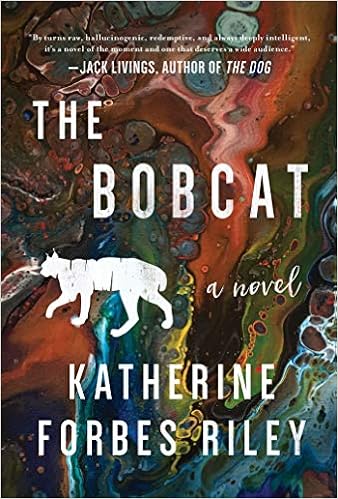
The Bobcat: A Novel
Category: Books
Review PRAISE FOR THE BOBCAT: A NOVEL " Teeming with lush imagery and mystical settings, and brimming with alluring magical realism, Riley’s tale is a beguiling journey of discovery and recovery.” — Booklist “ Many novels feature wild animals as central metaphors, but not many novels achieve the congruity of The Bobcat . ” — LitHub "An unpredictable yet lovely exploration into healing trauma and building trust. The story centers art student Laurelie as she attempts to put the pieces of her life back together after surviving a sexual assault. Artists, nature lovers and survivors will find something here to inspire hope and healing. ” — Ms. Magazine' s 2019 June Reads for the Rest of Us “The Bobcat is a heartfelt, revelatory, and moving novel about how the way back to our humanity and to the humanity of others leads us sometimes through the animal world. Surprising, precise, and full of love for the immeasurable possibilities of the human heart. ” — Alexander Chee, PEN award finalist and author of How to Write an Autobiographical Novel “It would be easy—and true—to say that Katharine Forbes Riley’s The Bobcat moves the way that beautiful feline does: with sinuous grace, coiled wildness, and ferocious independence. Yet this novel braves more than that. It probes and tests the lines between the animal and the human, safety and threat, art and daily life, health and illness through characters and language of luminous intensity and rare, real power. Haunting, haunted, truly elegant, this novel will stalk your dreams and days in equal measure.” — Charlotte Bacon, PEN award-winning author of A Private State “In The Bobcat , Katherine Forbes Riley has created an honest, unflinching account of the aftermath of a sexual assault. There is profound empathy in the novel’s depiction of the wounded young artist Laurelie, and Riley’s great accomplishment is to show the tortured process by which this courageous woman stumblingly, imperfectly, navigates a hostile world while simultaneously recreating herself. A strange beauty pervades the novel, even in Laurelie's descriptions of her own terror—the sort of beauty born of careful design. This narrative is dead set on bringing the reader face to face with truth. By turns raw, hallucinogenic, redemptive, and always deeply intelligent, it’s a novel of the moment and one that deserves a wide audience.”  — Jack Livings, PEN award-winning author of The Dog: Stories “Katherine Forbes Riley's tender artistry and elegant prose exalt one woman's painful tale of violence in a violent world to a memorable novel where people's capacity for humaneness and love pulsate from the center. The Bobcat is graceful, profound assurance of man's perpetual instincts to refuge in nature and commune with the beasts every time our own humanity or our fellowman fails us.” — Kalisha Buckhanon, author of Solemn “This novel is mesmerizing! Completely unpredictable and engaging. I loved the sentences and the descriptions and the characters.” — Sarah Blake, author of Naamah “ The Bobcat is an intensely lyrical, deeply involving novel about what it means to be a human animal. Blending gorgeous nature imagery, philosophical curiosity, and a story as insistent as a heartbeat, this book will grab you by the scruff of the neck and won't let go.” — Jennie Yabroff, author of If You Were Here “Saturated with emotion, vivid and sensual, The Bobcat tells the gripping story of a young woman rebuilding her life and self after trauma. Katherine Forbes Riley takes us deep into the Vermont woods to show the power of nature, art, animal companionship, and human connection. An exquisite debut.” — Julia Phillips, author of The Disappearing Earth “Equally intimate and expansive, The Bobcat is one of the most unique books I've ever read. Riley's prose works equally as exquisite storytelling and its own thematic device to capture the isolating nature of trauma -- and the path out. All of this is wrapped in very human relationships and lush descriptions of the wilderness for a fast, distinctive read that will haunt you long after the final page.” — Mike Chen, author of Here and Now and Then “What a beautiful, thoughtful, touching debut. […] The Bobcat had me at turns flipping pages to find out what happens, and re-reading pages to soak in the expansive and lovely prose. Katherine Forbes Riley steps onto the scene like a master storyteller, comfortable in her craft and precise in her presentation. This hauntingly lovely book will be a favorite of book clubs, and people in search of a novel with genuine heart and wonder.” — Meghan Scott Molin, author of The Frame-Up “Poignant and evocative, lyrical and intimate—and above all startlingly original—Katherine Forbes Riley's mesmerizing debut The Bobcat is one of those rare novels that fully embraces the interiority of its characters while never sacrificing in story or pacing. Written in a unique and elegant style full of richly descriptive prose that captures both the physical landscape of rural Vermont and the fraught psychological territory of its protagonist, this is a beautifully crafted book that dares to access the isolation that haunts us in the aftermath of trauma; it is also a redemptive story about the power of human connection to see us through our darkest moments.” — James Charlesworth, author of The Patricide of George Benjamin Hill “Riley's riveting novel, The Bobcat , inexorably pulls readers into a strange world full of possible dangers in which the physical and the psychological are rendered in stunning detail. But she reveals, too, the beauty inherent in this world--if you can bear to let it in, if you can learn to trust again. Intense, surprising and thought-provoking, this story ultimately allows that souls and bodies can in fact heal, and that meaningful human connection is both possible and valuable.” — Katrin Schumann, author of The Forgotten Hours “With its atmospherically picturesque prose and its delicious slow burn of a plot, The Bobcat was a delightful read. Told in gorgeous, crystalline images, etched deeply with detail, the story emerges slowly and satisfyingly. The Bobcat is true literature, and a work of high art.” — Gina Guadagnino, author of The Parting Glass “You'll want to savor this read. […] Riley's prose is engaging and evocative. I absolutely loved her gift for description and imagery. I can't wait to read more from this talented author.” — Juno Rushdan, author of Every Last Breath “ The Bobcat is a masterpiece of understated grace, an insightful study of trauma and healing, and a work whose narrative power shines with the strength of its skillful prose. […] This realistic portrayal of recovery is light years from the superficial takes we often see in stories, and it makes the narrative that much stronger and more engaging. An extremely impressive debut, The Bobcat is a compelling and rewarding read.” — Dan Stout, author of Titan Shade “ The Bobcat is a mesmerizing lyrical novel that you don’t want to rush through. I savored every beautiful sentence and description of the natural world, the people and animals. Full of empathy and compassion, this is a story about how we heal from trauma and what it takes to begin trusting again.” — Daniela Petrova, author of Her Daughter’s Mother “A mesmerizing novel, […] Riley uses language, both precise and lushly descriptive, to show how true connection does not depend on words. In an age of tell-all stories and healing through talk therapy, it’s a radical act. Though there is plot and mystery enough to drive this novel, what really powers it is Riley’s profound sense of empathy and her gorgeous writing – about people, animals, the natural world, fear, love and hope. This is the kind of novel that makes you turn the pages to discover what becomes of the hiker, Laurelie, the bobcat and the toddler - and then makes you slow down to savor the telling itself.” — Karen Dukess, author of The Last Book Party “The novel is richly observed, the depth and detail of its description a particular strength. It has been described as ‘immersive’ and I’ll tell you why: you will lose yourself in this book. The words and sentences are enough to keep you turning the pages, even if the story were less than the fascinating tale that it is. […] The ending is perfect.” — Melanie Golding, author of Little Darlings “ The Bobcat is deeply evocative, written in lush, delicious prose about a wounded young woman and her journey towards healing. With the help of her artwork and an unusual hiker she meets, the two come together, find love in this mystical tale that will linger with readers like a haunting dream. Highly recommend.” — Marlene Adelstein, author of Sophie Last Seen “In addition to being a moving story of healing, resilience, and love, The Bobcat includes so many lush and exquisite details that make the setting of this novel leap from the page. It also includes a line that, in my opinion, perfectly encapsulates the gift and challenge of being a teacher in the arts. As Laurelie steps into teaching duties herself, she muses how “each student was like a puzzle, finding the right artists to show, the right words to deconstruct their art and make it open up, so the student would see it working just like his or her own.” — Megan Collins, author of The Winter Sister “I read this beautiful book with my heart in my throat. The world of The Bobcat is immersive, fully saturated, and deeply interior in the best possible way. A visceral and authentic depiction of the aftermath of trauma, the novel is also a moving exploration of the power of artistic creation and its capacity to make sense of both the light and dark sides of human experience.” — Kate Hope Day , author of If, Then “This book snuck up on me, its quiet fairytale quality perfect for the story of a traumatized young woman’s search for a way out of isolation and fear. Riley’s grasp of nature and art and human psychology are on full display in this spellbinding tale of connection and chemistry. [...] A book to ponder long after the final page.” — Susan Bernhard , author of The Winter Loon "In The Bobcat , Katherine Forbes Riley has created an honest, unflinching account of the aftermath of a sexual assault. There is profound empathy in the novel’s depiction of the wounded young artist Laurelie, and Riley’s great accomplishment is to show the tortured process by which this courageous woman stumblingly, imperfectly, navigates a hostile world while simultaneously recreating herself. A strange beauty pervades the novel, even in Laurelie's descriptions of her own terror—the sort of beauty born of careful design. This narrative is dead set on bringing the reader face to face with truth. By turns raw, hallucinogenic, redemptive, and always deeply intelligent, it’s a novel of the moment and one that deserves a wide audience."--Jack Livings, author of The Dogs: Stories " The Bobcat is an intensely lyrical, deeply involving novel about what it means to be a human animal. Blending gorgeous nature imagery, philosophical curiosity, and a story as insistent as a heartbeat, this book will grab you by the scruff of the neck and won't let go."--Jennie Yabroff, author of If You Were Here About the Author Katherine Forbes Riley is a writer and computational linguist in Vermont. She is represented by Pamela Malpas of the Jennifer Lyons Literary Agency in New York City. Her debut novel, THE BOBCAT, will be published by Arcade/Skyhorse in June 2019. Katherine's creative writing appears in the Wigleaf 2018 top 50 list, as well as numerous other literary journals, including Buffalo Almanack, from whom she received the Inkslinger's Award for Creative Excellence. She received her BA from Dartmouth College and her doctorate from the University of Pennsylvania, and has published over 40 academic articles in peer-reviewed journals and conference proceedings. For the 2016-2017 academic year she was a visiting writer and fellow traveler at the American Academy in Rome; her husband, painter Enrico Riley, was a Rome Prize recipient.
Features: ** Longlisted for The Center for Fiction's best debut novel of 2019 ** With the hypnotic intensity of Emily Fridlund’s | The History of Wolves | and Fiona McFarlane’s | The Night Guest | , Katherine Forbes Riley has created a mesmerizing love story, in lush, gorgeous prose, that examines art, science, and the magic of human chemistry. | "Teeming with lush imagery and mystical settings, and brimming with alluring magical realism, Riley’s tale is a beguiling journey of discovery and recovery.” | — Booklist | Haunting and lyrical, | The Bobcat | is Katherine Forbes Riley’s magical debut novel in which Laurelie, a young art student who suffers in the aftermath of a sexual assault, has grown progressively more isolated and fearful. She transfers from her busy city university to a small college in rural Vermont, where she retreats into her vivid imagination, experiencing the world through her art. Most comfortable in the company of the child for whom she babysits, and most at ease in the woods, Laurelie has shunned any connection with her peers.One day, while exploring the woods, she and her young charge encounter an injured pregnant bobcat – and the hiker who has been following it for hundreds of miles. In the hiker and his feline companion Laurelie recognizes someone as reclusive and wary as herself. The hiker, too, finds human companionship painful to endure, yet he is drawn to wounded Laurelie the way he is drawn to the bobcat. As Laurelie moves toward recovery and reconnection she also finds her voice as an artist, and a sense of purpose, maybe even a future, comes into sight. Then the child goes missing in the woods, threatening the bobcat, the hiker, and the fragile peace Laurelie has constructed.